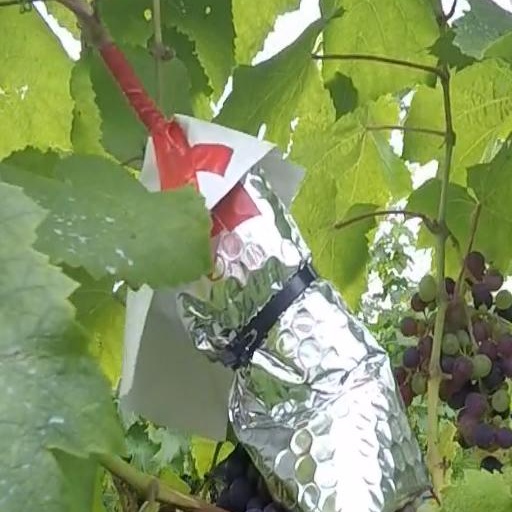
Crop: grape